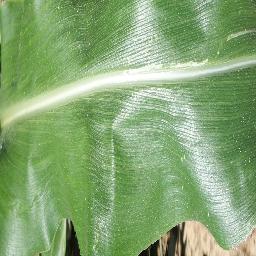
Label: Corn_(Maize)___Healthy